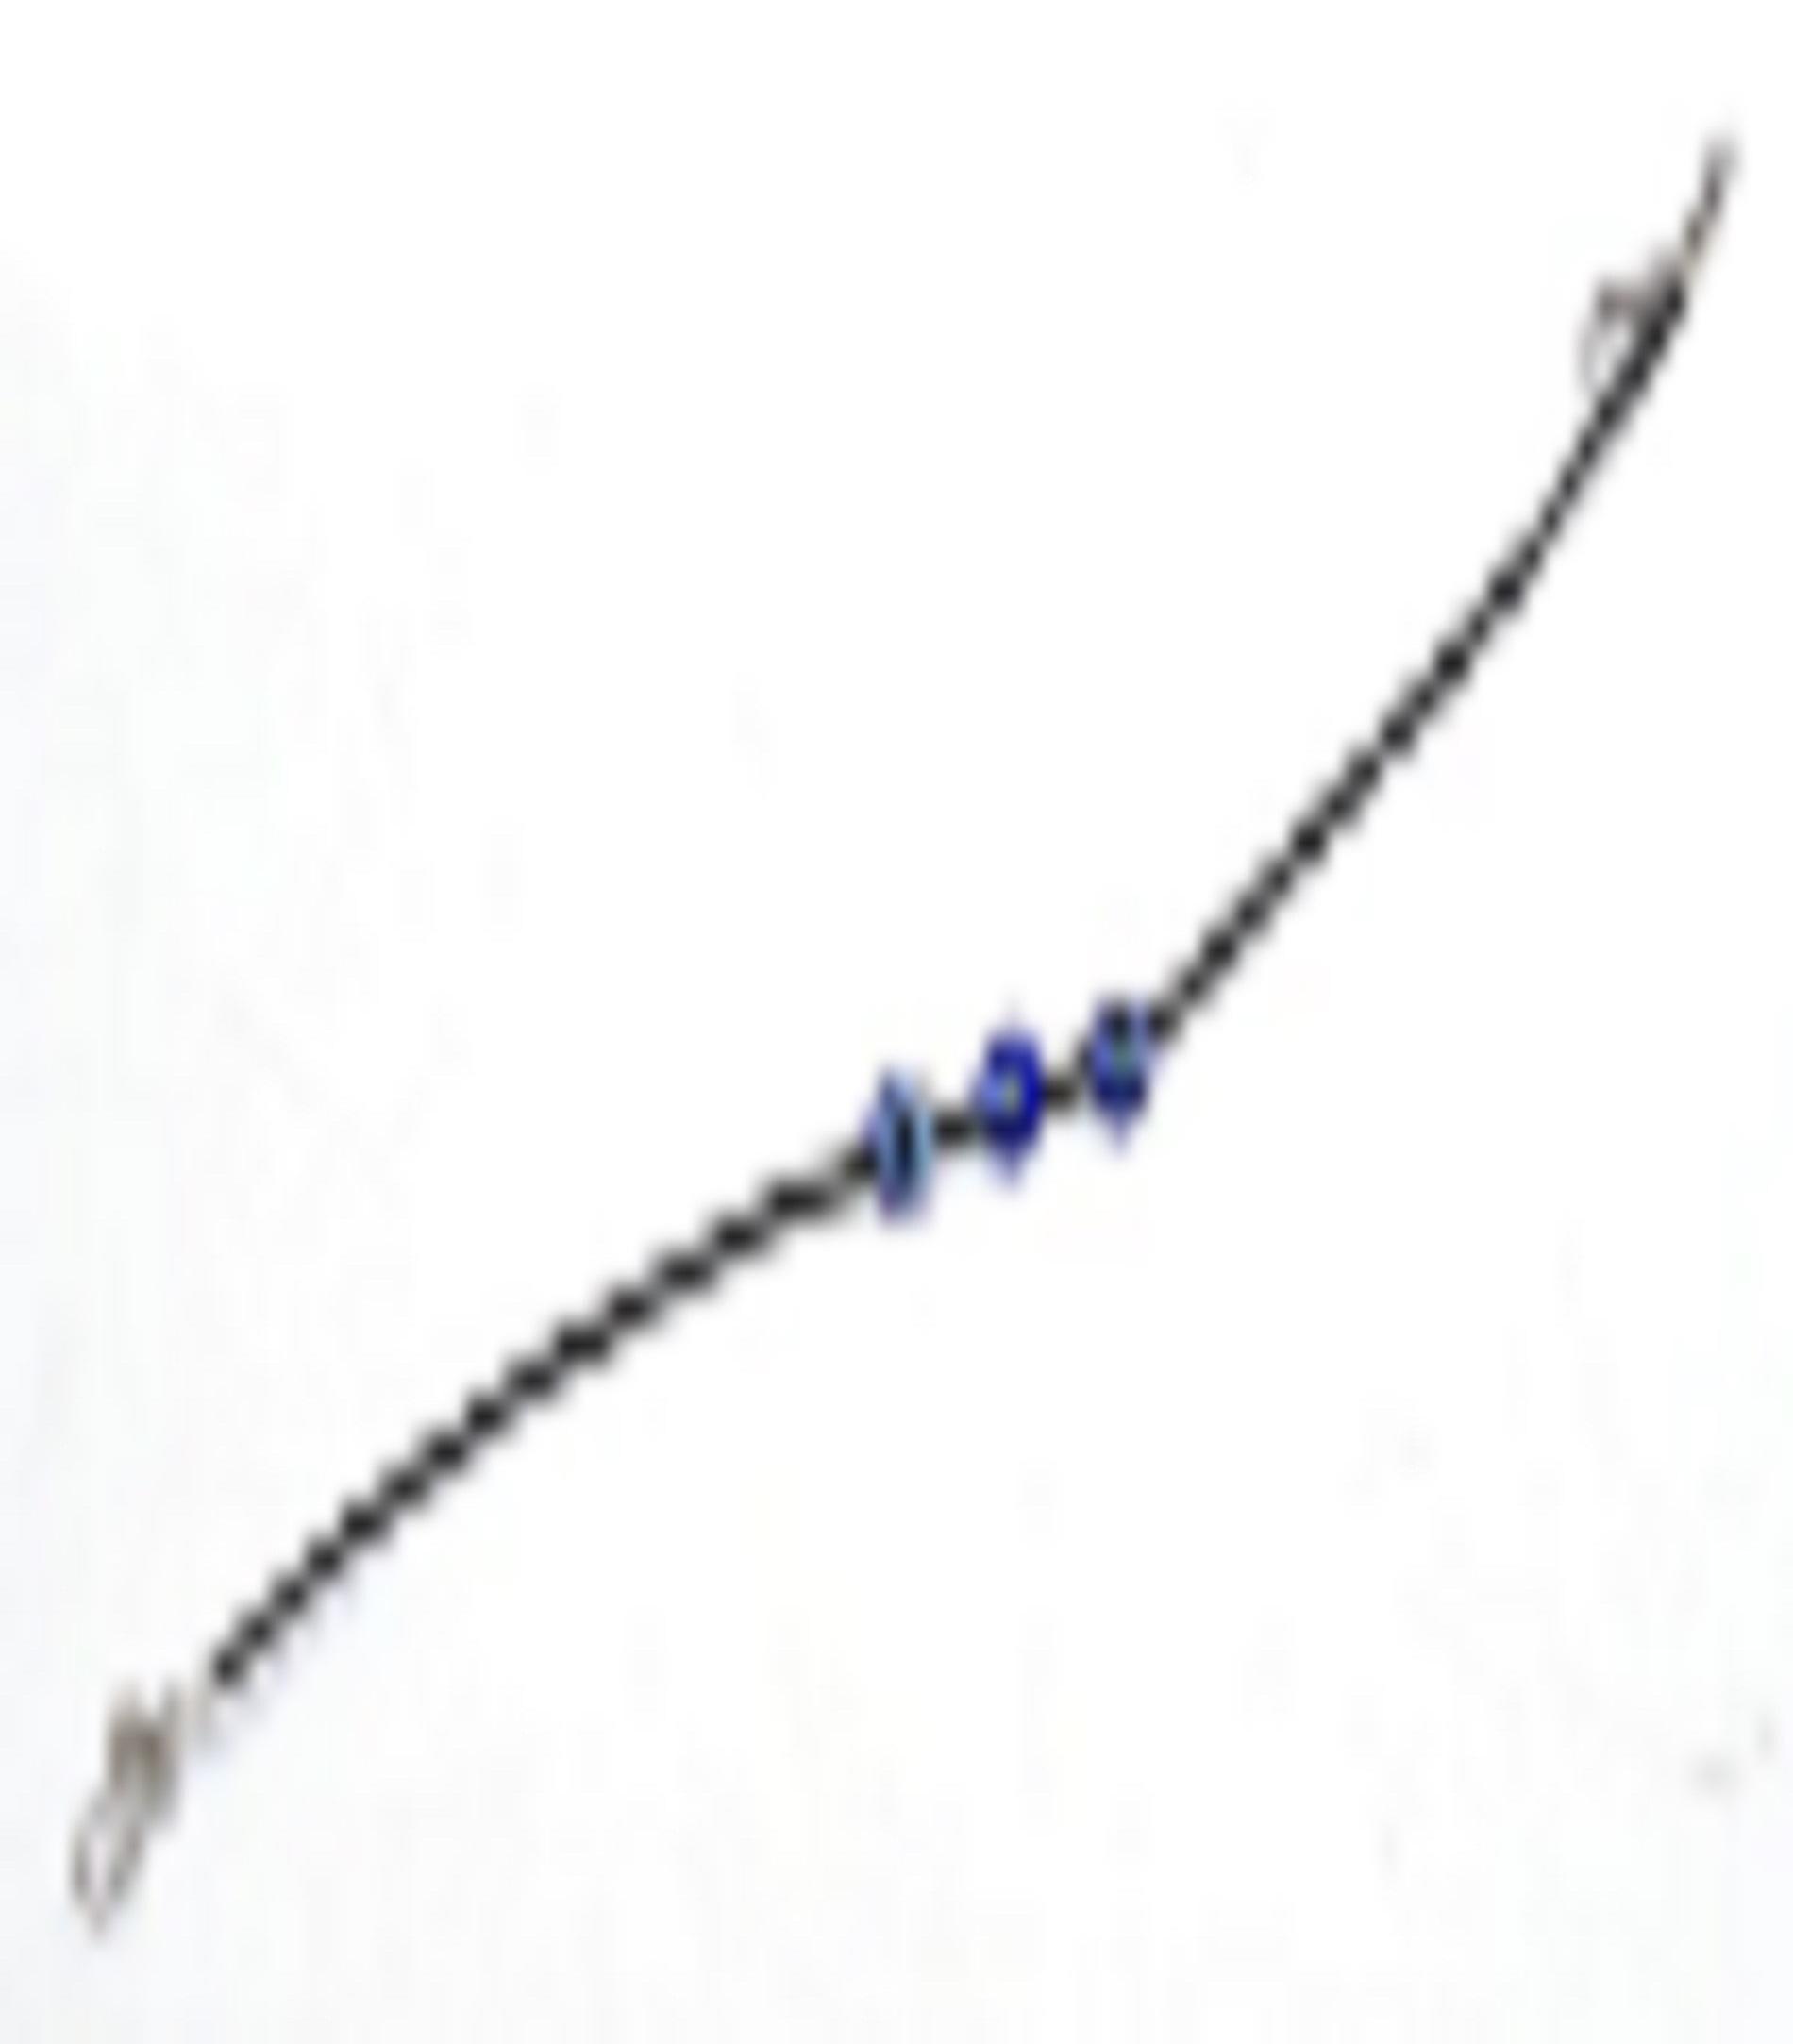
Rozy Styles Latest Trend Evil Eye Charms Thread Adjustable Anklet (Payal) for Women and Girls(Black)
Type: Necklaces & Pendants
Brand: YUVI CREATIONS
Price: Rs. 155
 ARTIFICIAL TREE Evil Eye Threaded Anklet, These statement anklets are simple but exotic, holding a classic trend, perfect for any style and attire. Thread anklets with oxidised charms hanging one leg anklet for girls can wear any time.